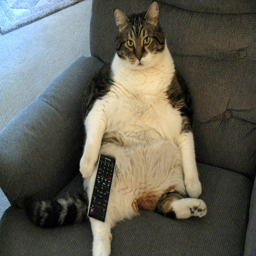
A large chubby cat sitting on a hair with a  remote control.
A fat cat sitting on a chair with a remote control in his lap
a fat cat on a couch holding the remote
A very cute over weight cat sitting with a remote.
a fat cat sitting on a couch and holding a remot on its leg